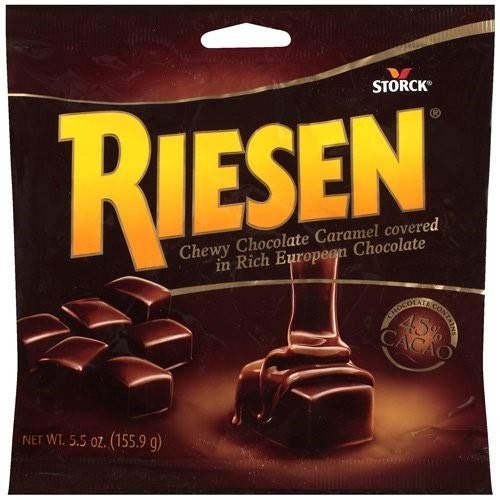
Item Name: Chewy Chocolate Caramel Covered In Rich European Chocolate (Pack of 2)
Value: 11.0
Unit: Ounce

Price: 10.475